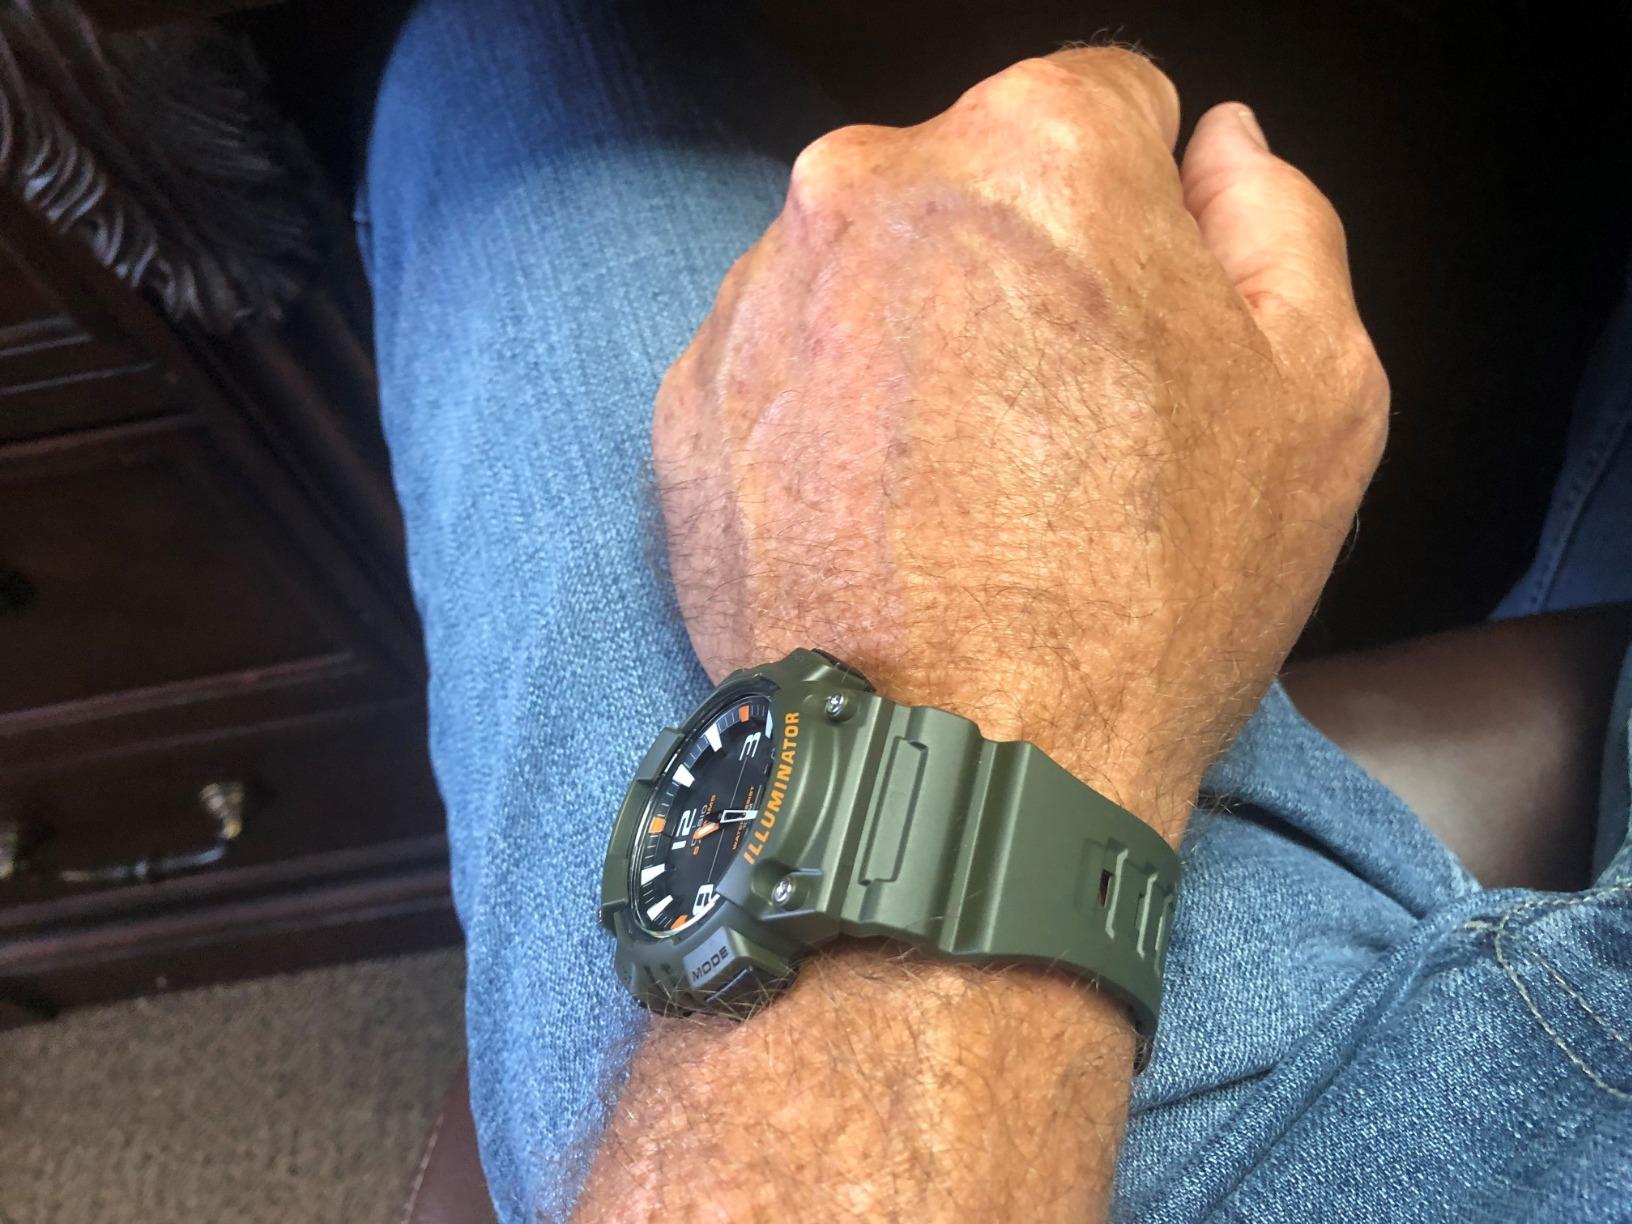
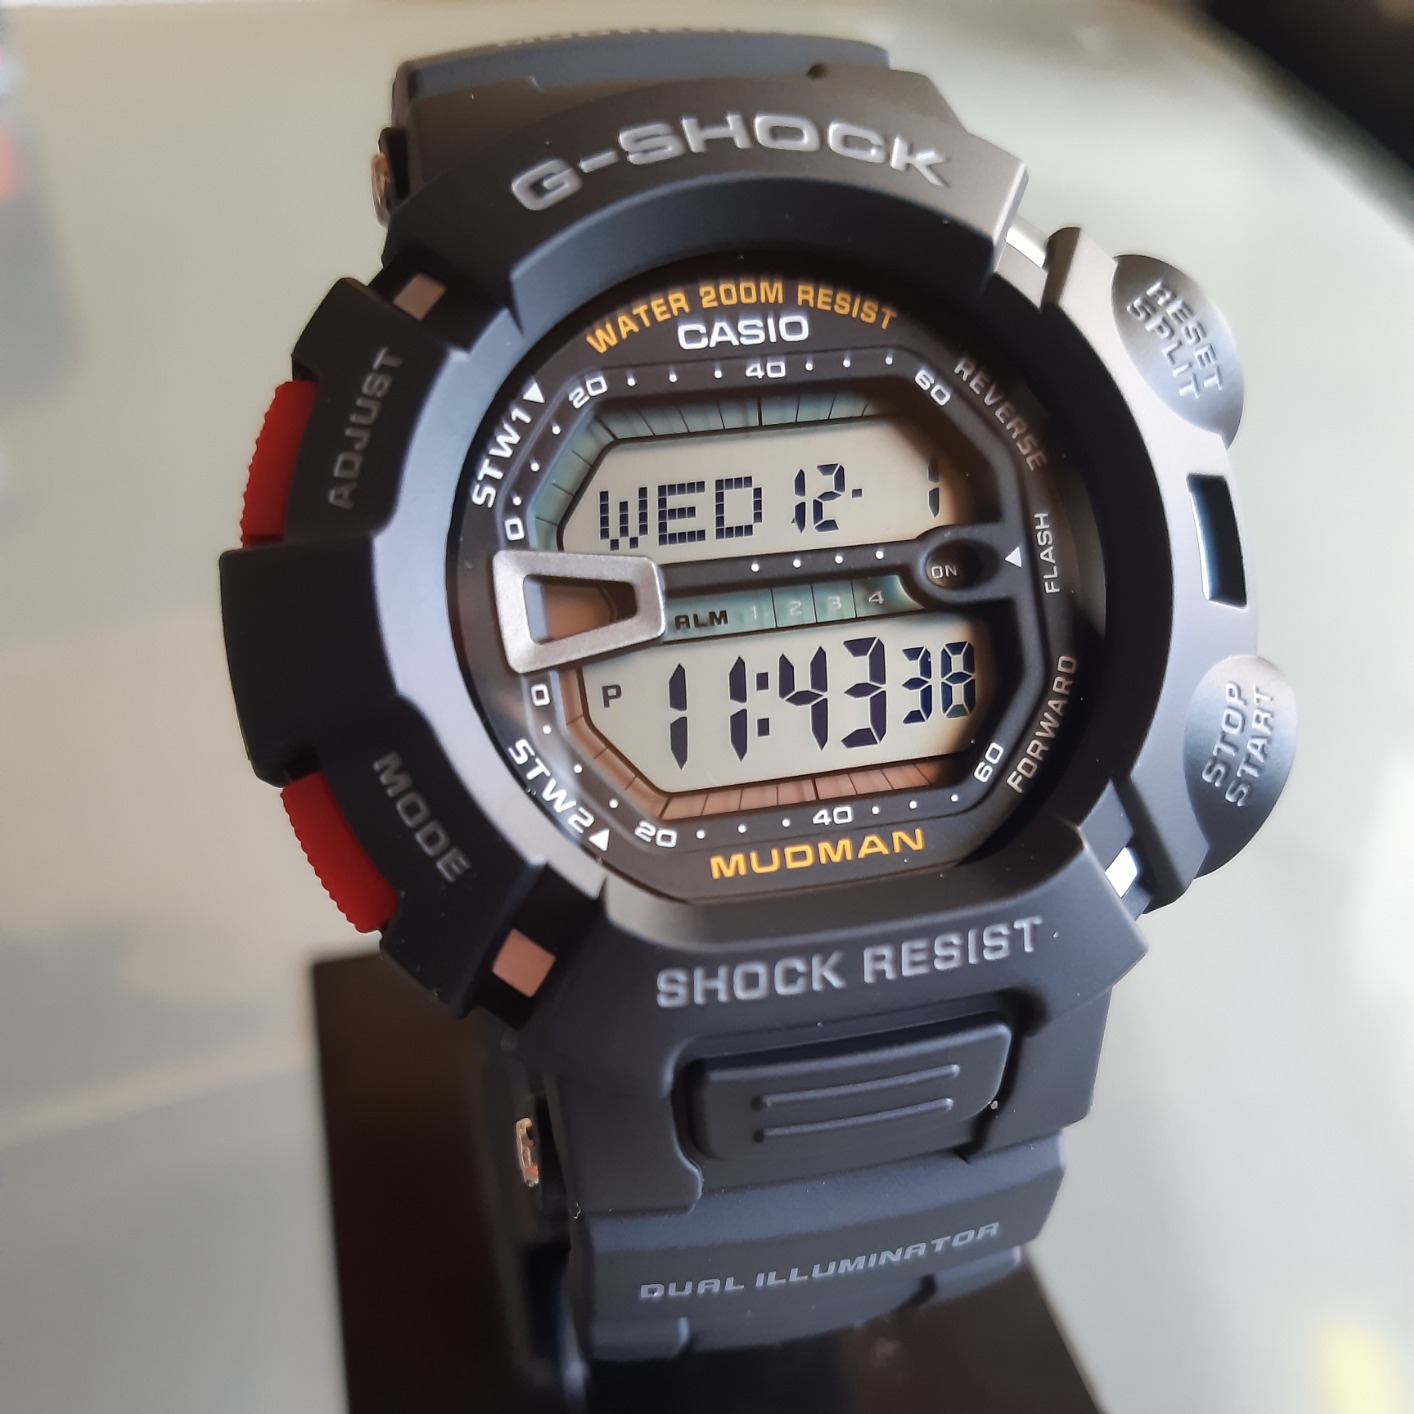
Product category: accessories_watch
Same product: no